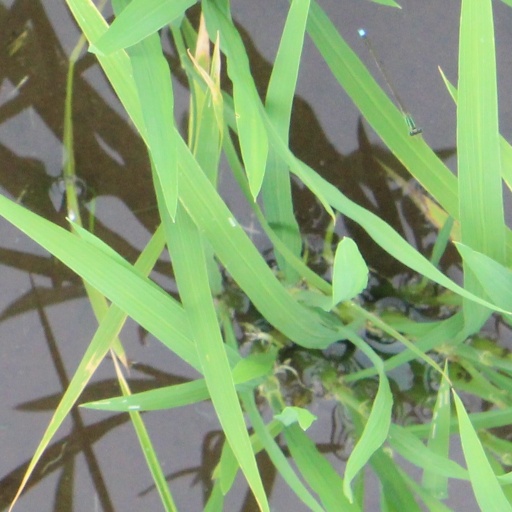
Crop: rice